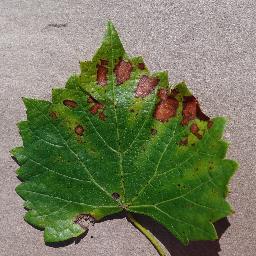
Label: Grape___Esca_(Black_Measles)